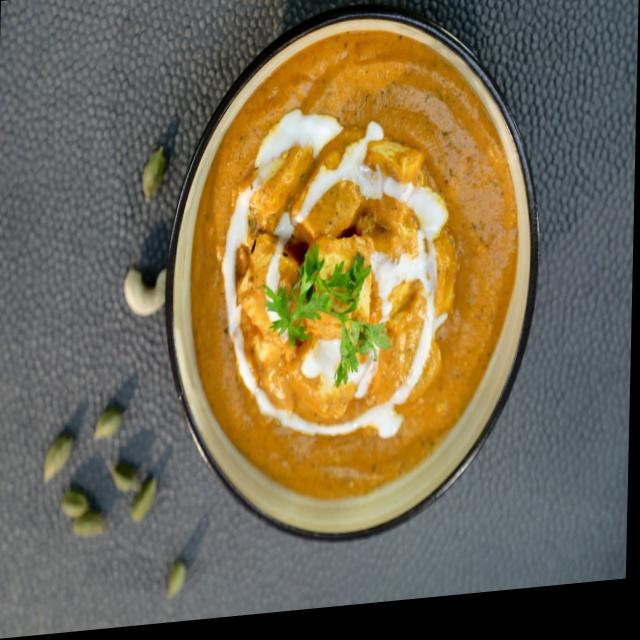
Dish: shahi_paneer